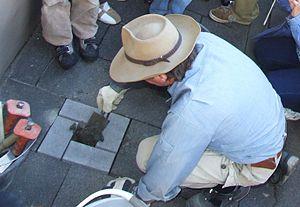
Gunter Demnig, né le 27 octobre 1947 à Berlin, est un artiste allemand.